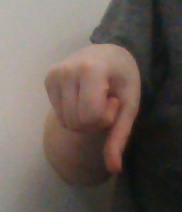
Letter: waw